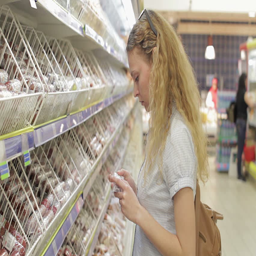
young woman chooses goods in the supermarket